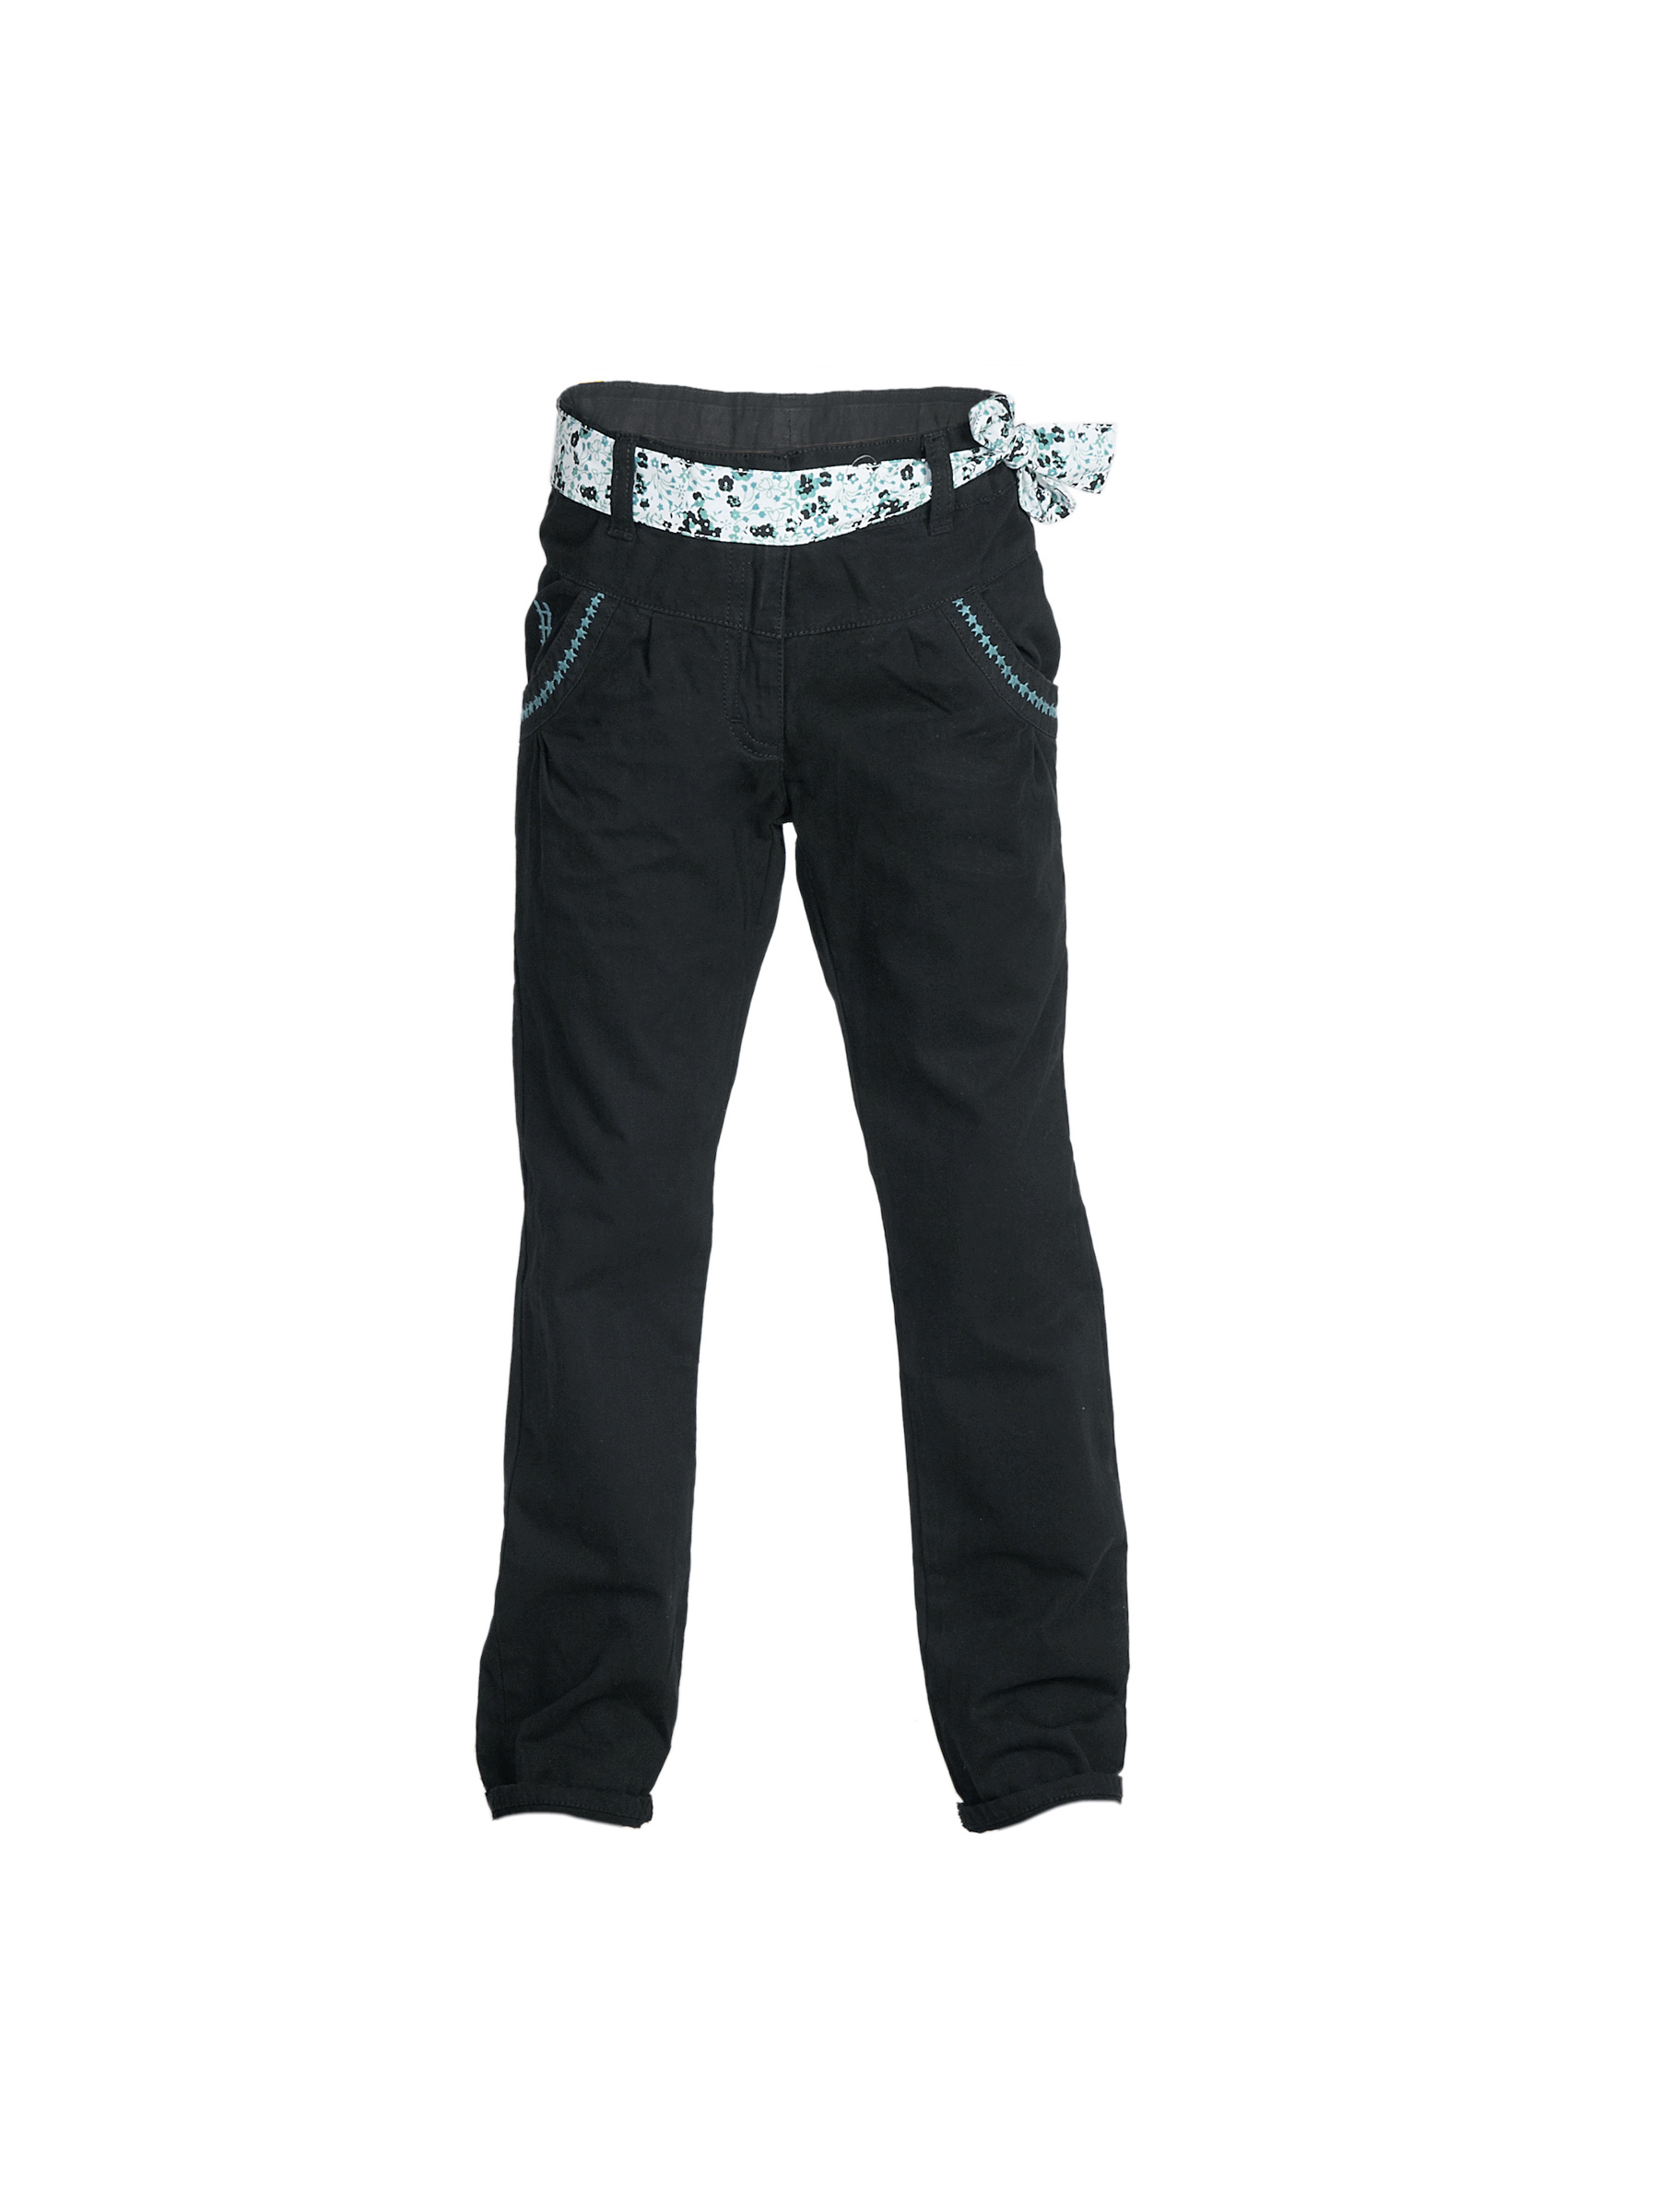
Allen Solly Kids Girls Twill Black Trousers
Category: Apparel / Bottomwear / Trousers
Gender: Girls
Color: Black
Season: Summer 2012
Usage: Casual